Bello Bako Dambatta

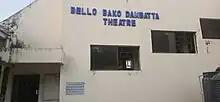
Bello Bakko Dambatta lecture Theatre

Bello Bako Dambatta (born 15 December 1950 in Kano, Kano State, Nigeria) is a Nigerian chemist and university administrator. He served as the vice-chancellor of Bayero University, Kano from 1995 until 1999.